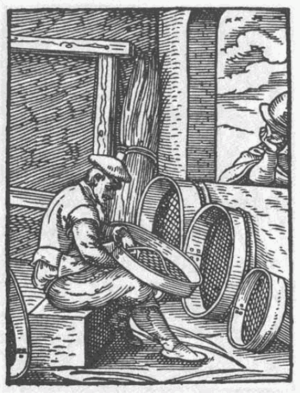
Un tamis est une grille de maillage plus ou moins fin, servant à trier les particules solides, fixée sur un cadre.